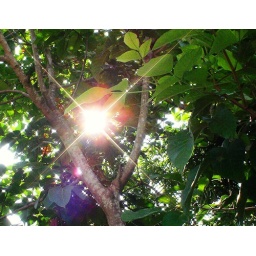
santol tree beside the house